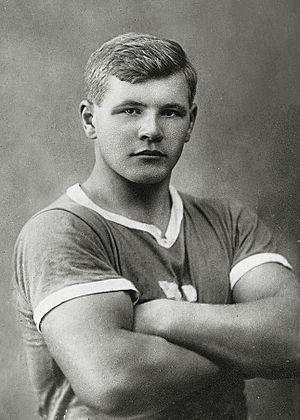
"Frans Wilhelm ""Ville"" Pörhölä est un athlète finlandais. Aux Jeux olympiques d'été de 1920 à Anvers, il remporte le lancer du poids. Aux Jeux olympiques d'été de 1932 à Los Angeles, il remporte une seconde médaille, l'argent au lancer du marteau.